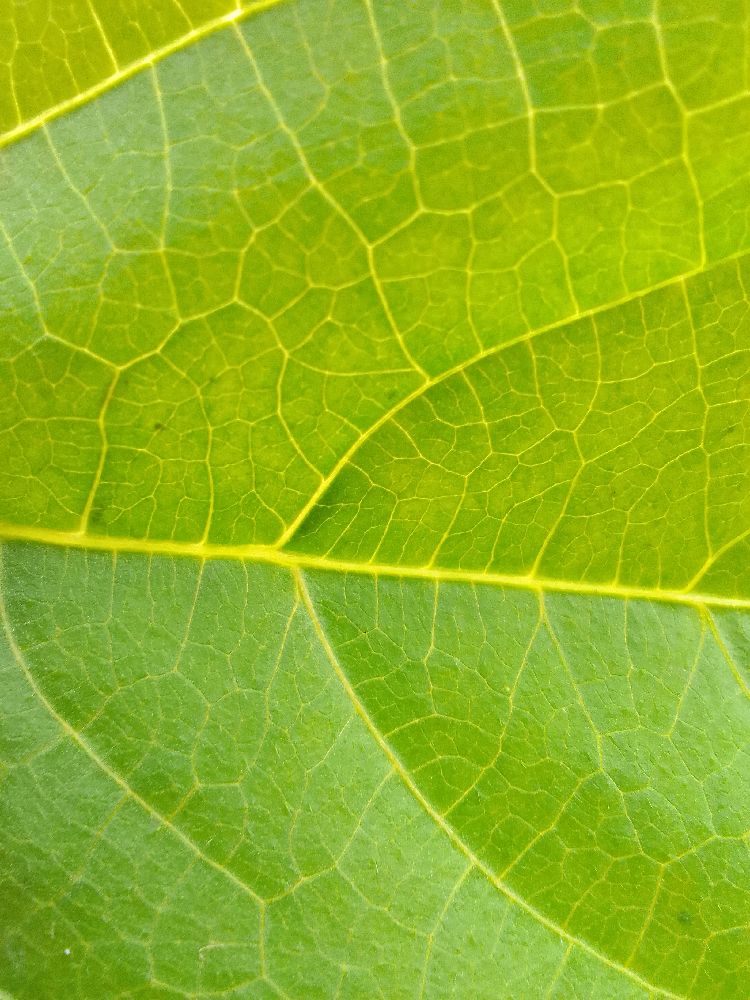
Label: healthy